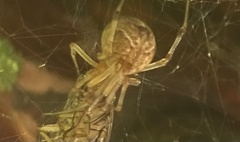
Species: Parasteatoda_tepidariorum